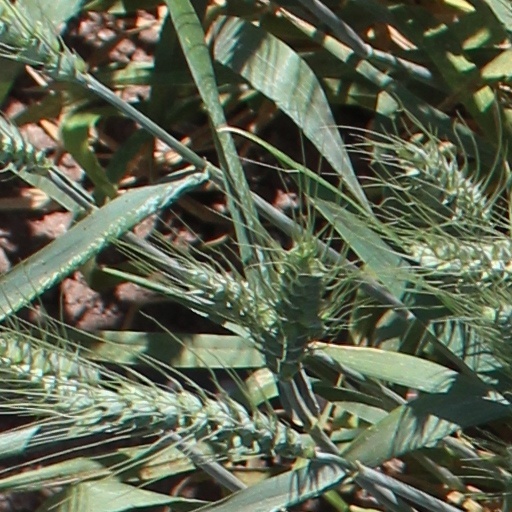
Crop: wheat